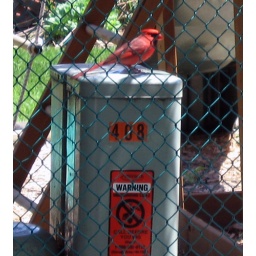
The cardinal flew over the fence and sat down to show us his bravery, only Reggie instantly lost interest.